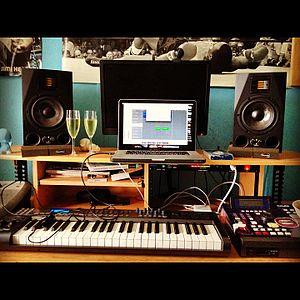
Musique assisté par ordinateur avec
La musique assistée par ordinateur regroupe l'ensemble des utilisations de l'informatique comme outil associé à la chaîne de création musicale depuis la composition musicale jusqu'à la diffusion des œuvres, en passant par la formation pédagogique au solfège et la pratique d'instruments.